Gertrude Selby

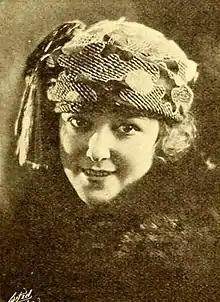
Selby in March 1919

Gertrude Selby was an American actress who was active in Hollywood in the silent era. She appeared in dozens of films between 1914 and 1920, mostly short comedies.